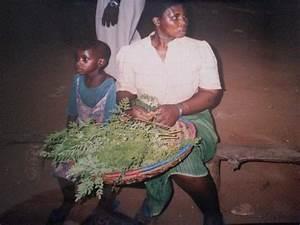
cow